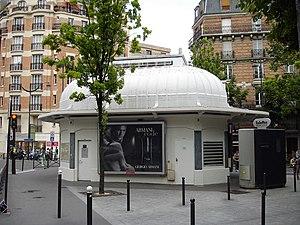
Édicule de la station Saint-Fargeau de la ligne 3 bis du métro de Paris, France.